Louis-Armand de Lom d'Arce de Lahontan, Baron de Lahontan

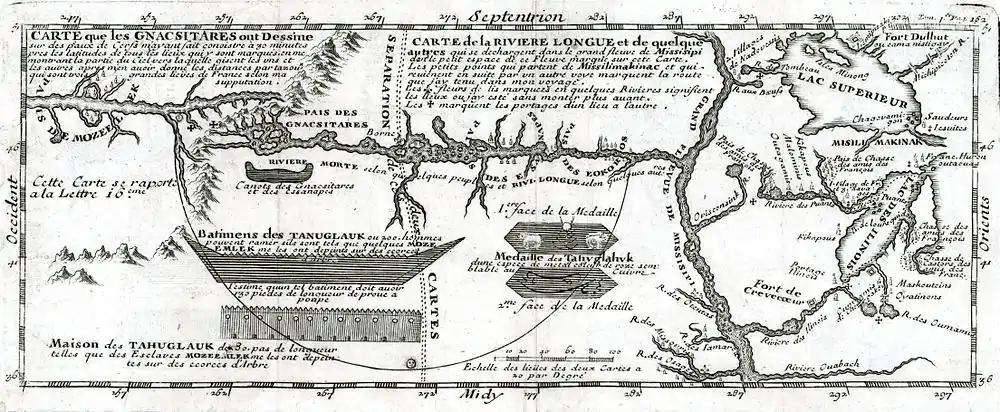
Map depicting Baron de Lahontan's west-east Long River (Riviere Longue), rising in distant western mountains and emptying into the upper Mississippi.

Having already faced the reality of settler life in Beaupré, de Lahontan again led his men to Boucherville to live with local inhabitants between 1685 and 1687 – himself dividing his time between hunting and classical literature. Just prior to a decision to return to France, Lahontan was ordered–at least in part because of his knowledge of the Algonquian language–to head a detachment of French and native troops towards Fort St. Joseph where he would launch another attack on the Iroquois. He was a restless commander and spent much of his time exploring the region. In 1688, following news of the abandonment of the post at Niagara and renewed attacks of the Iroquois, he burned his fort and led his men to Michillimackinac in search of supplies and possibly entertainment for his men. De Lahontan felt that without supplies from Niagara his dwindling stores would not be enough to last the winter. During the winter and spring months he explored the upper Mississippi valley where he ascended the “Rivière Longue”; some scholars consider this a fanciful tale, others argue that he had discovered the Missouri River.